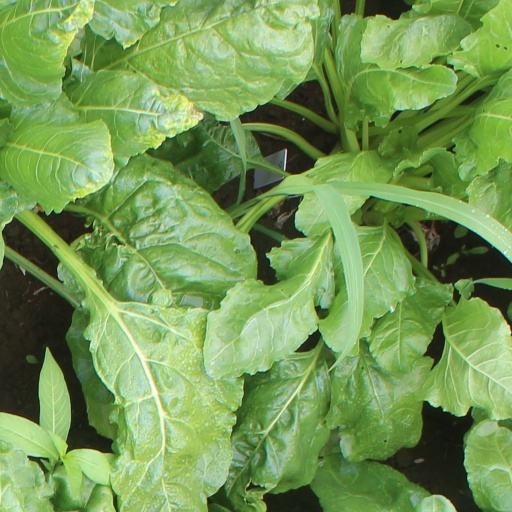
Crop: sugar beet